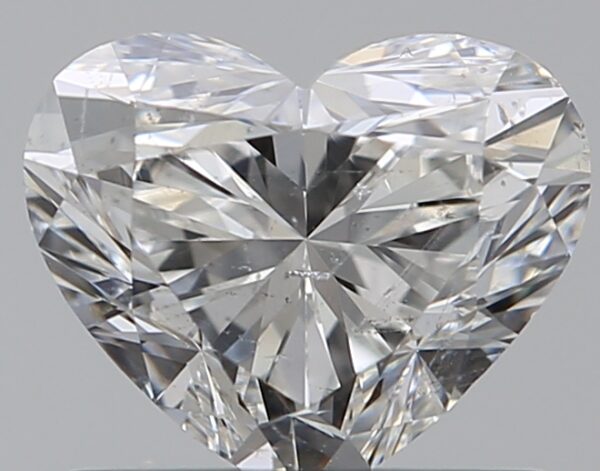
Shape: heart
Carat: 0.72
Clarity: SI2
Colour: G
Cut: VG
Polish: EX
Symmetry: VG
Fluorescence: N
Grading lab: GIA
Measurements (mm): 5.18 x 6.23 x 3.69